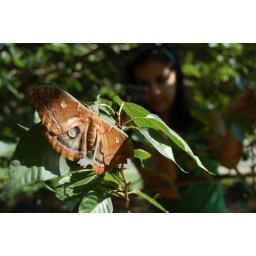
Polyphemus moth in cherry tree and Gen.